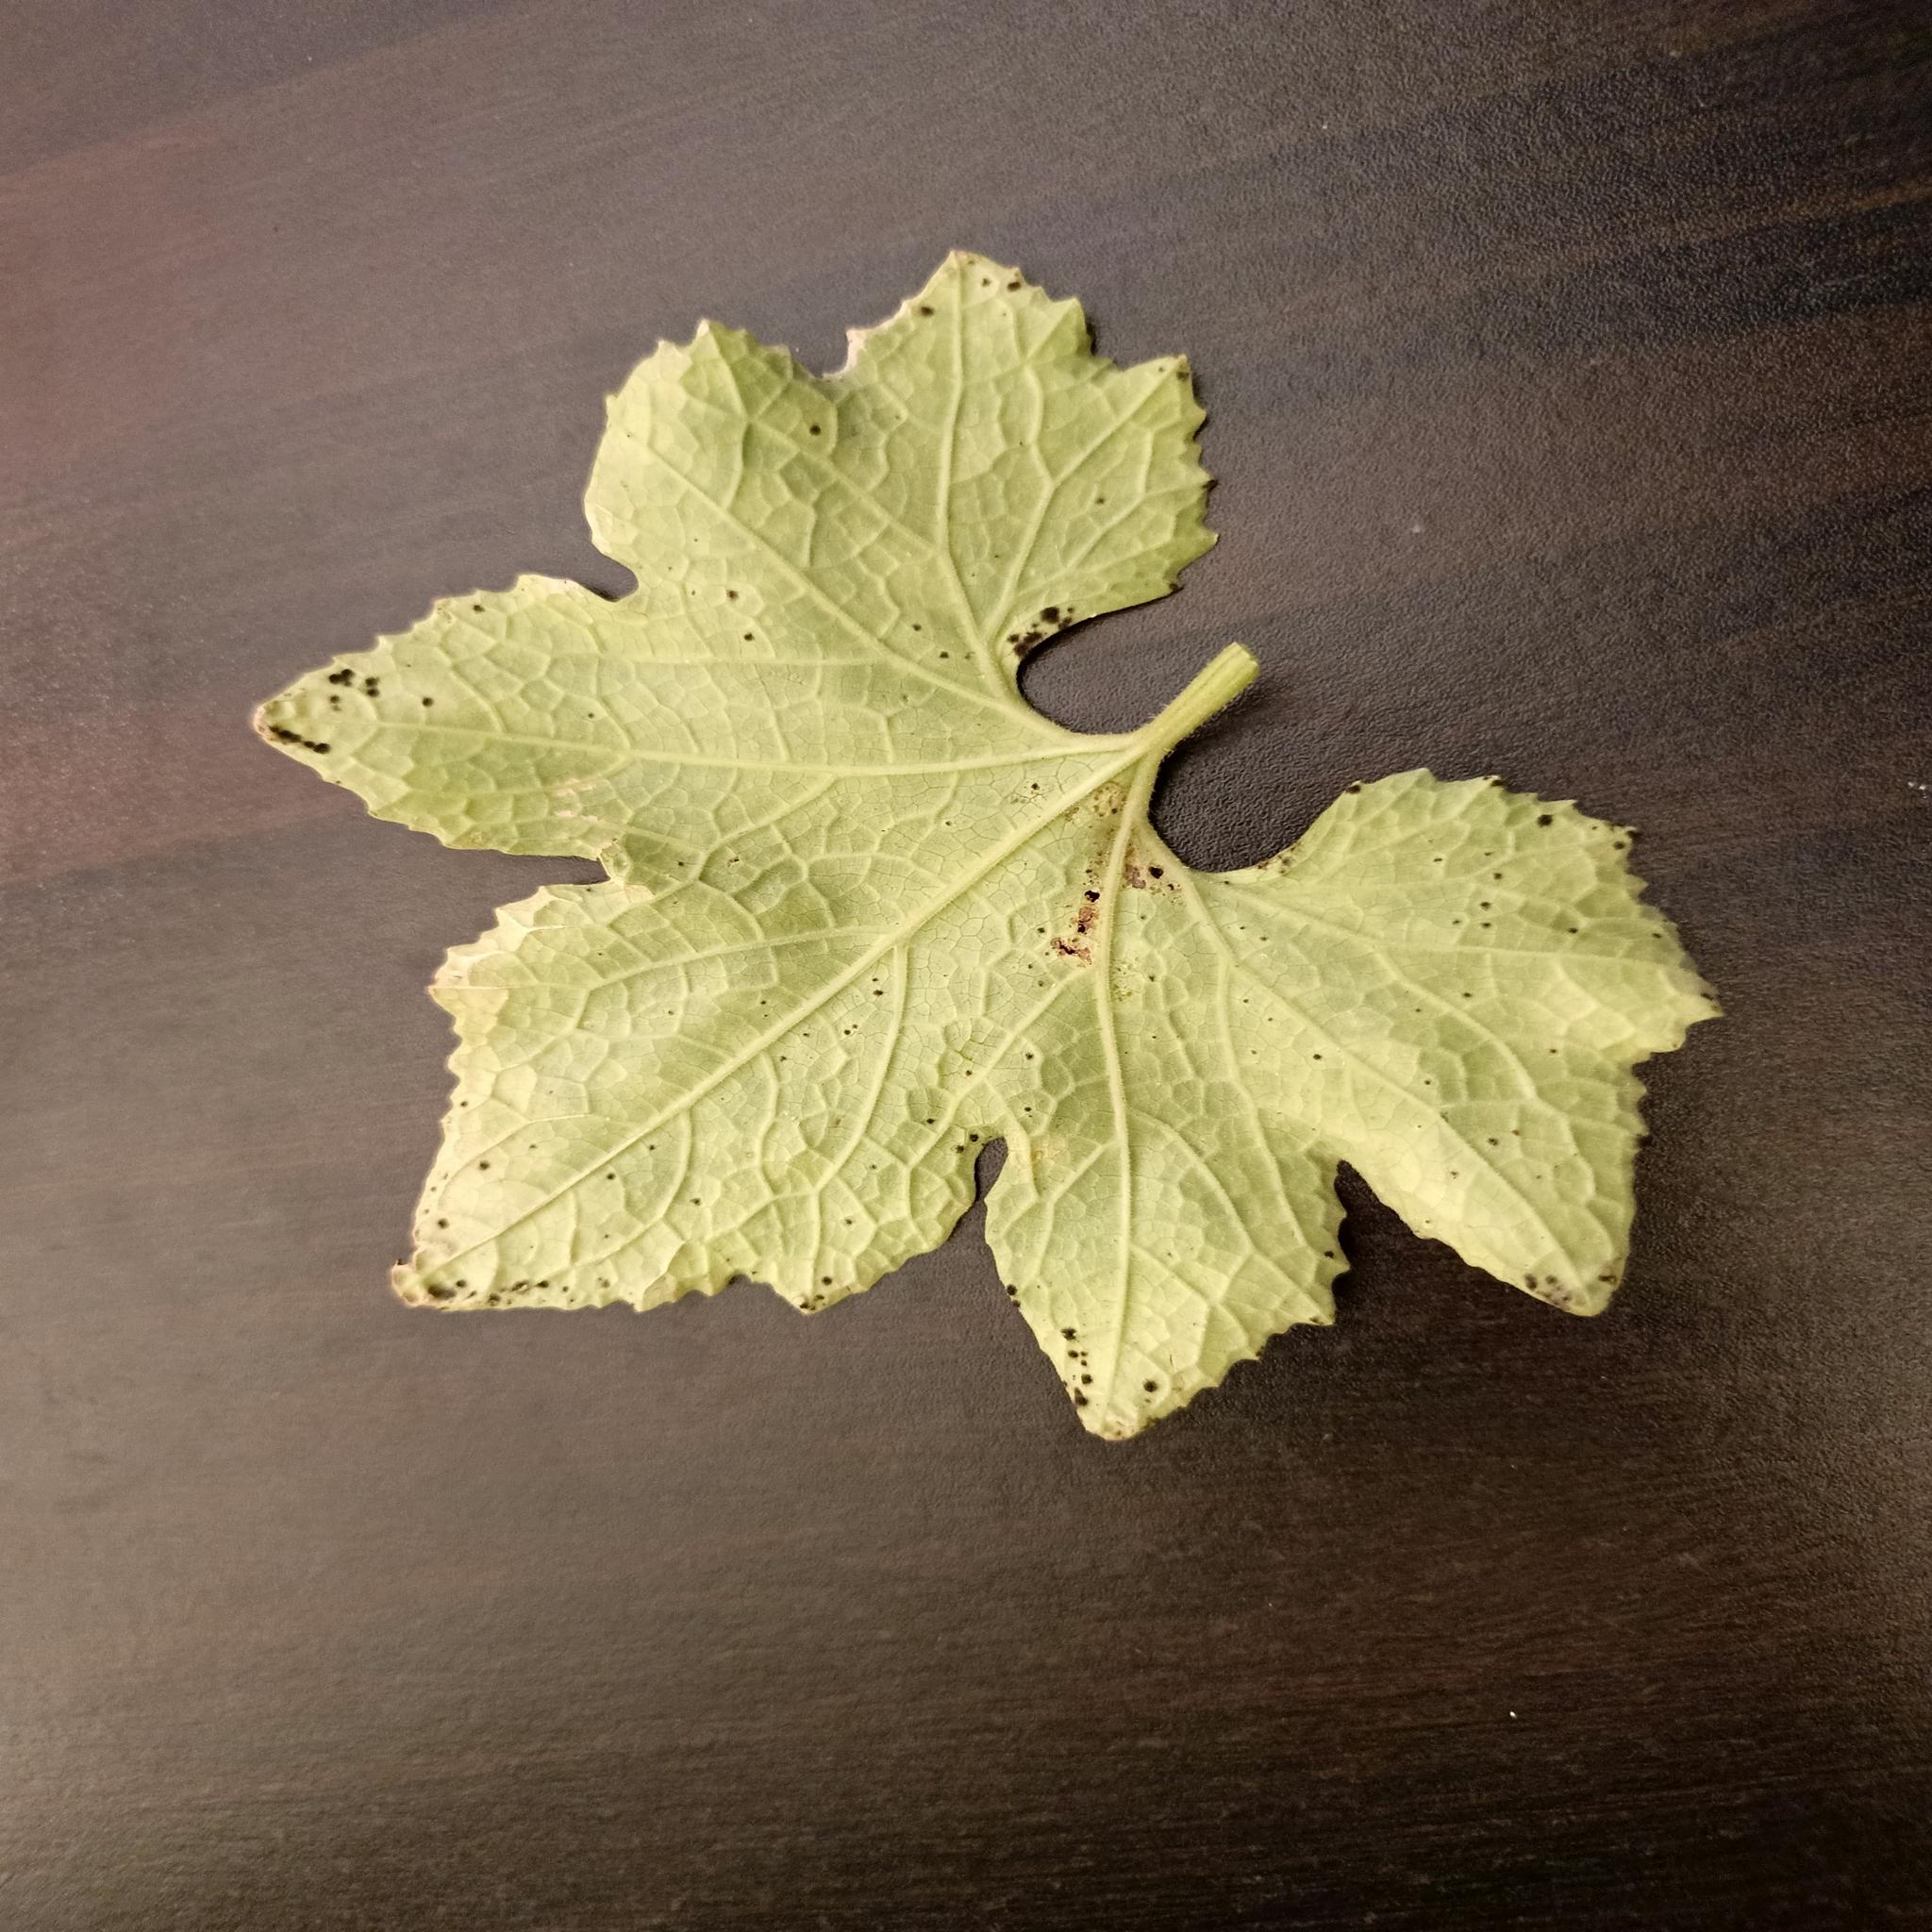
Label: Downy mildew